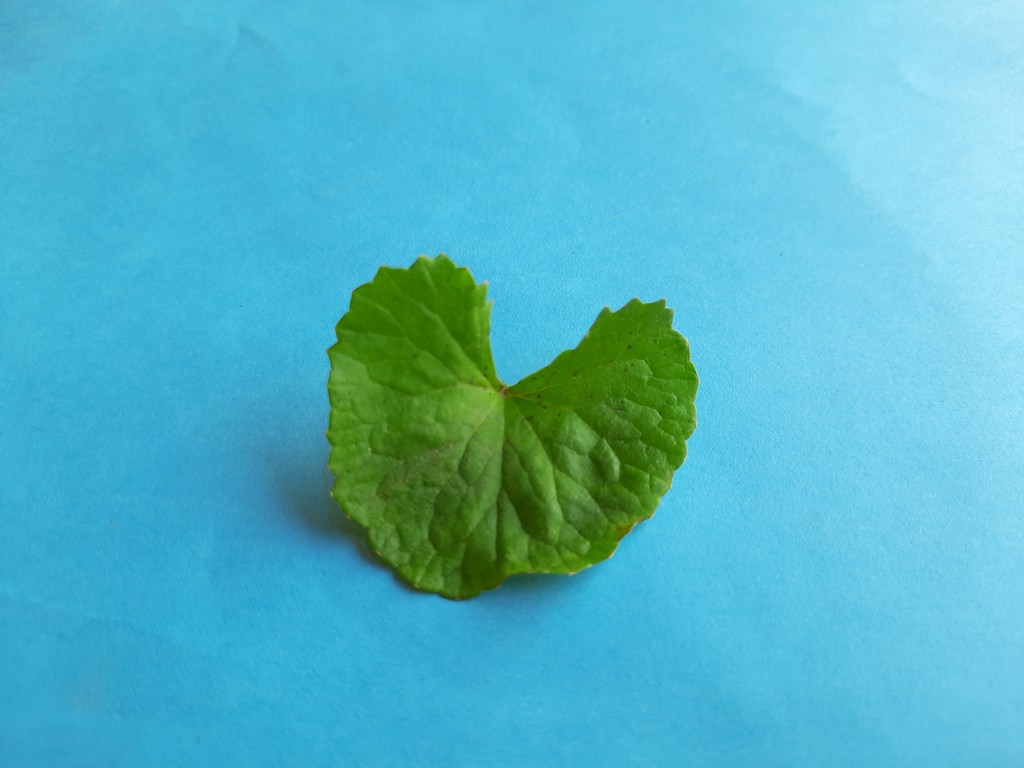
Label: Unhealthy